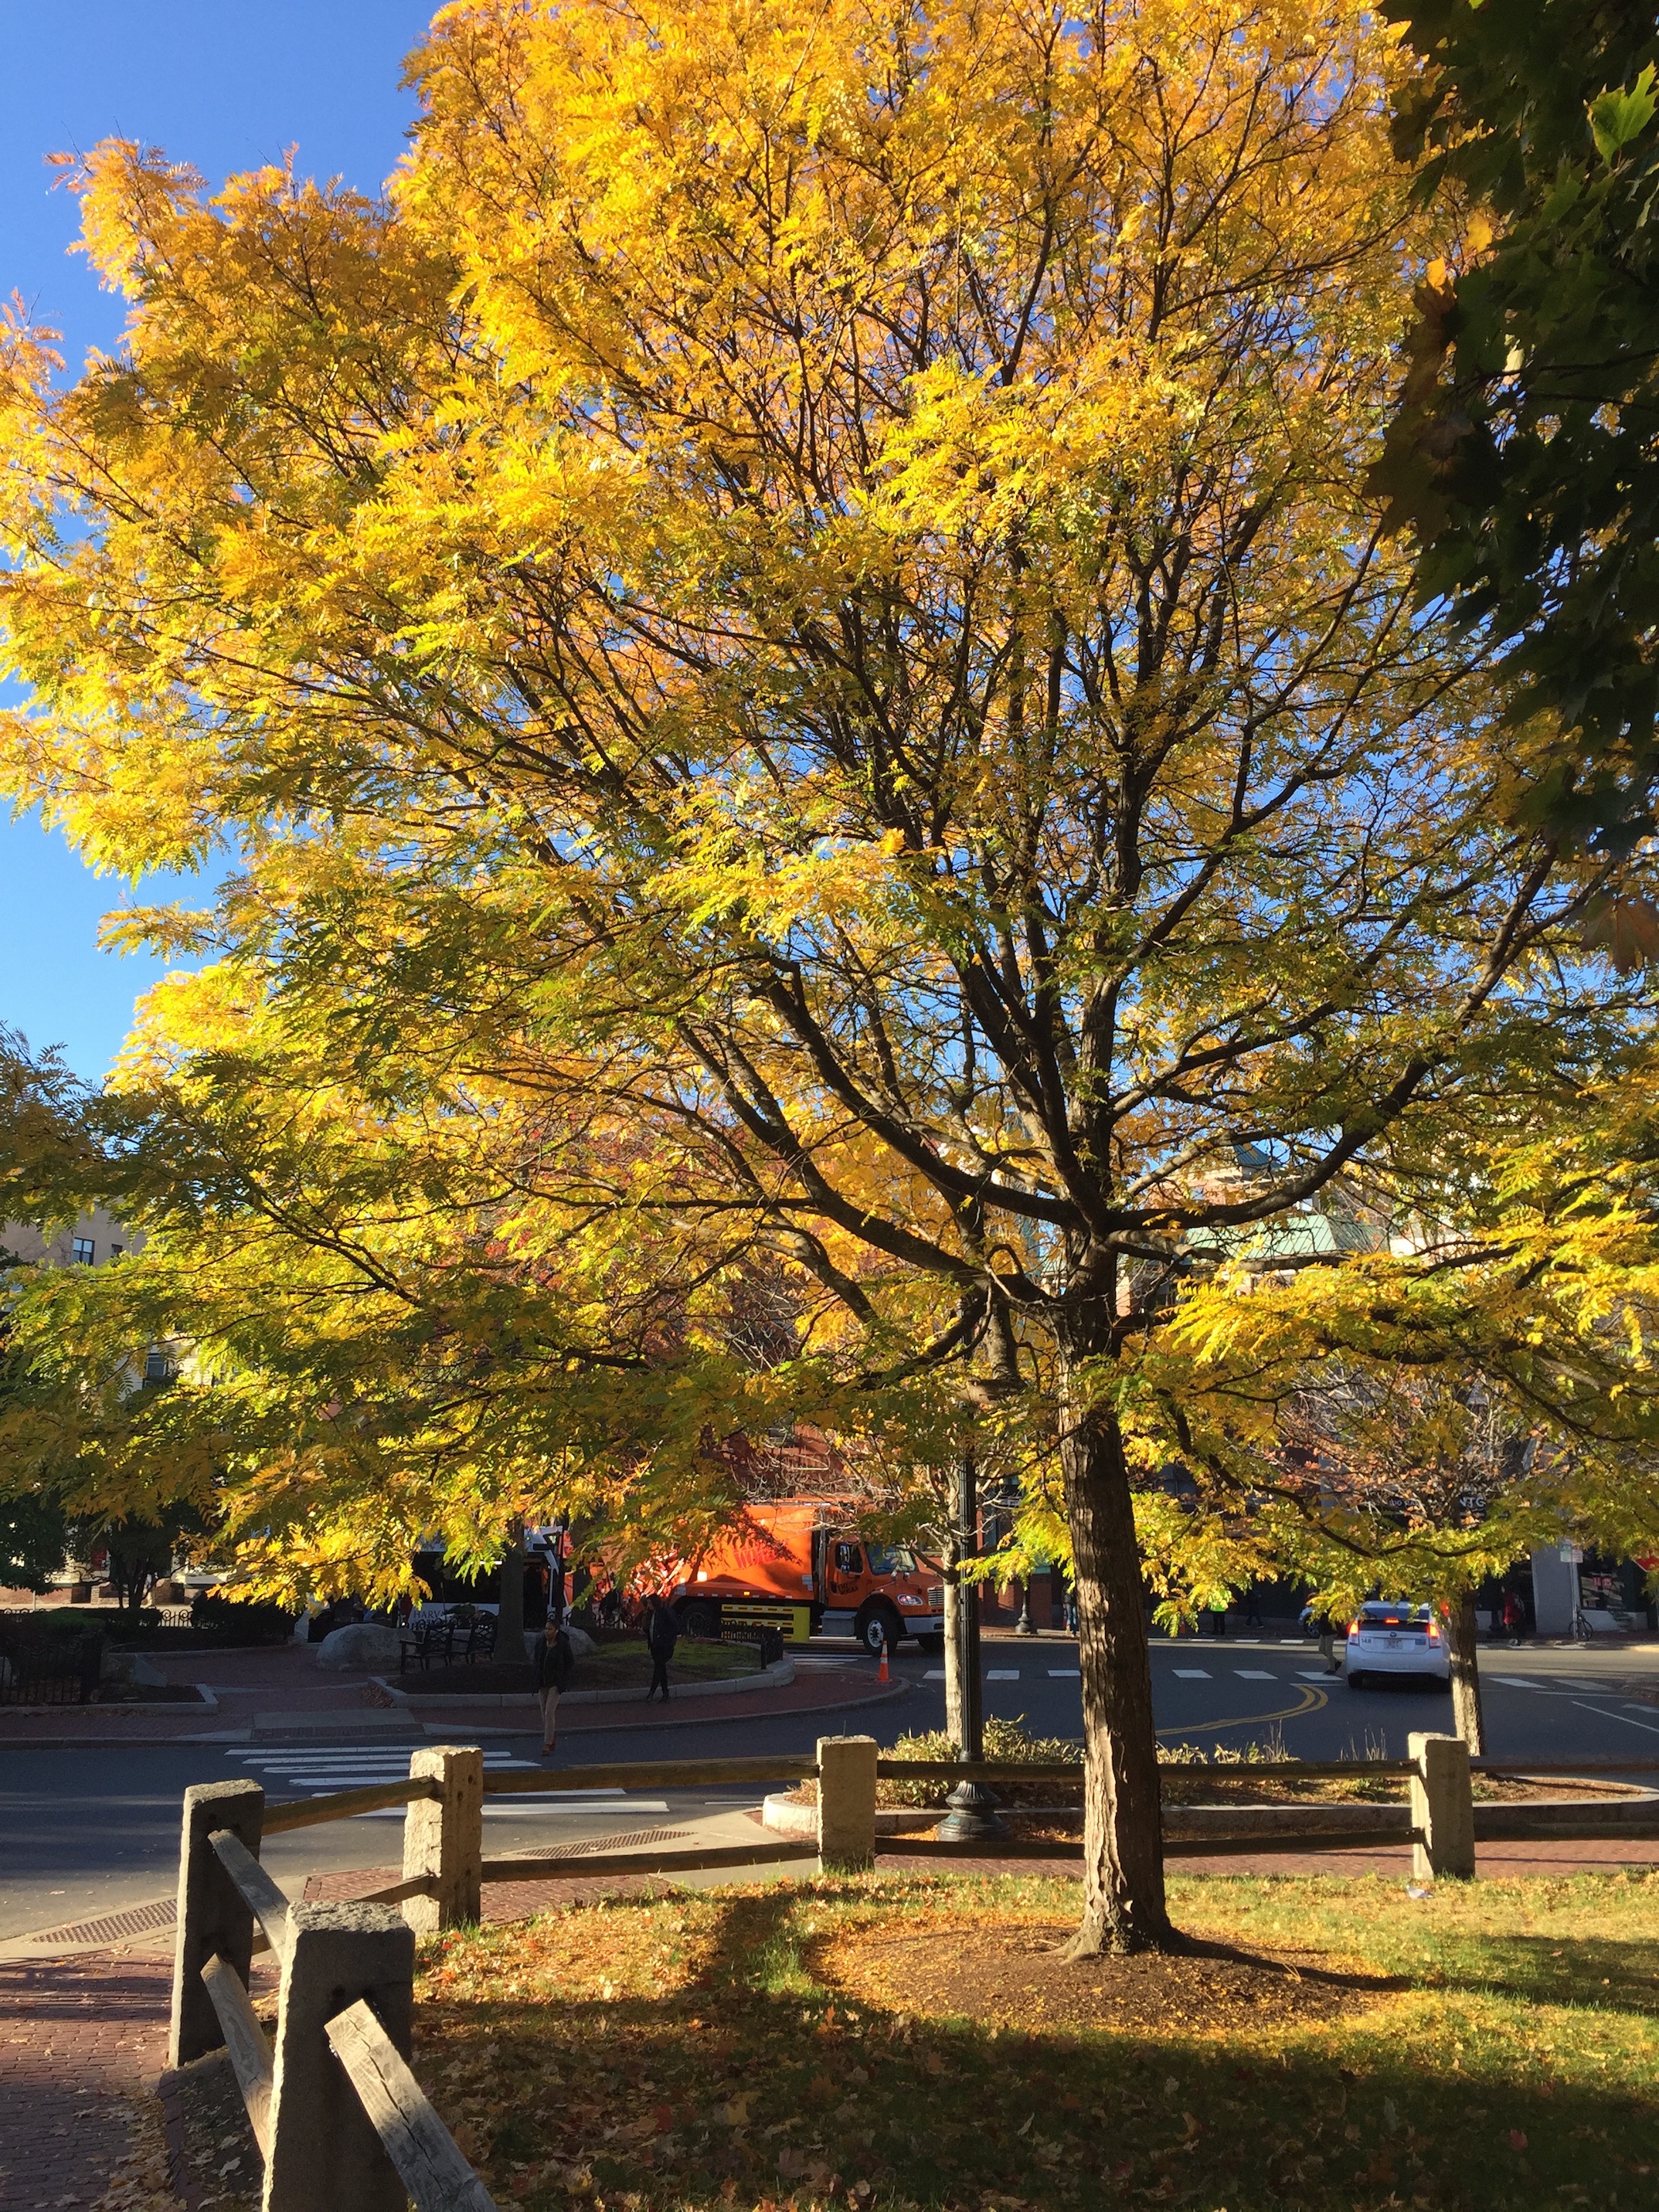
tree, plant, leaf, flower, autumn, park, season, maple tree, maidenhair tree, woody plant